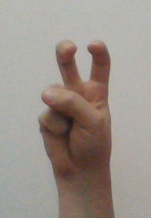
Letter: toot